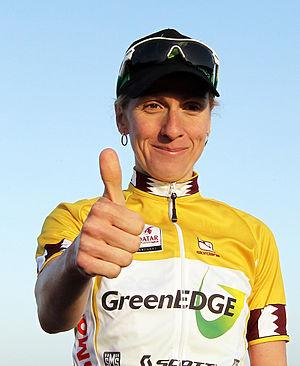
Judith Arndt levant le pouce en l'air après avoir remporté le Tour du Qatar féminin 2012.
Judith Arndt est une cycliste allemande, professionnelle entre 1999 et 2012, et militante lesbienne. Durant sa carrière, elle pratique le cyclisme sur route et le cyclisme sur piste, où elle compte un total de quatre titres mondiaux et trois médailles olympiques. Coureuse complète, elle se révèle être une spécialiste du contre-la-montre et des courses par étape. Elle est ainsi sacrée neuf fois championne d'Allemagne contre-la-montre, pour deux titres dans l'épreuve en ligne. En 2004, elle termine la saison numéro un mondiale. Elle a été neuf fois dans le top trois mondial à la fin de la saison. En 2008, elle remporte la Coupe du monde. On dénombre également à son palmarès deux Tours de l'Aude, deux victoires au Tour des Flandres, deux Coupes du monde cycliste féminine de Montréal, un Tour de Nuremberg, le Rotterdam Tour, le GP of Wales, deux podiums sur le Tour d'Italie et cinq sur la Flèche wallonne.